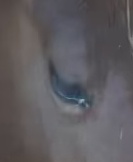
Face region: eyes (orbital_tightening_and_eye_area)
Pain indicator: obviously_present